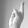
ASL letter: R